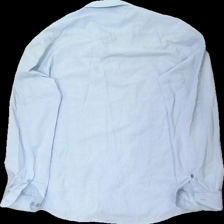
View: back
Type: Shirt
Category: Ladies
Brand: Not in the list
Brand text on label: segers
Colors: Blue
Material: 58% bomull 42% polyester
Pattern: Other
Cut: C-collar
Size: M
Season: All
Stains: Major
Damage: svet fläckar runt krage
Damage location: top center
Damage 2: svett fläckar
Damage 2 location: middle right
Damage 3: svett fläckar
Damage 3 location: middle left
Price range: <50
Recommended usage: Export
Description: blå skjorta med blåa knappar
Comment: 1943